Armenia in the Eurovision Song Contest 2015

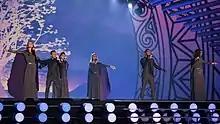
Genealogy during a rehearsal before the first semi-final

Genealogy took part in technical rehearsals on 11 and 15 May, followed by dress rehearsals on 18 and 19 May. This included the jury final on 18 May where the professional juries of each country watched and voted on the competing entries.